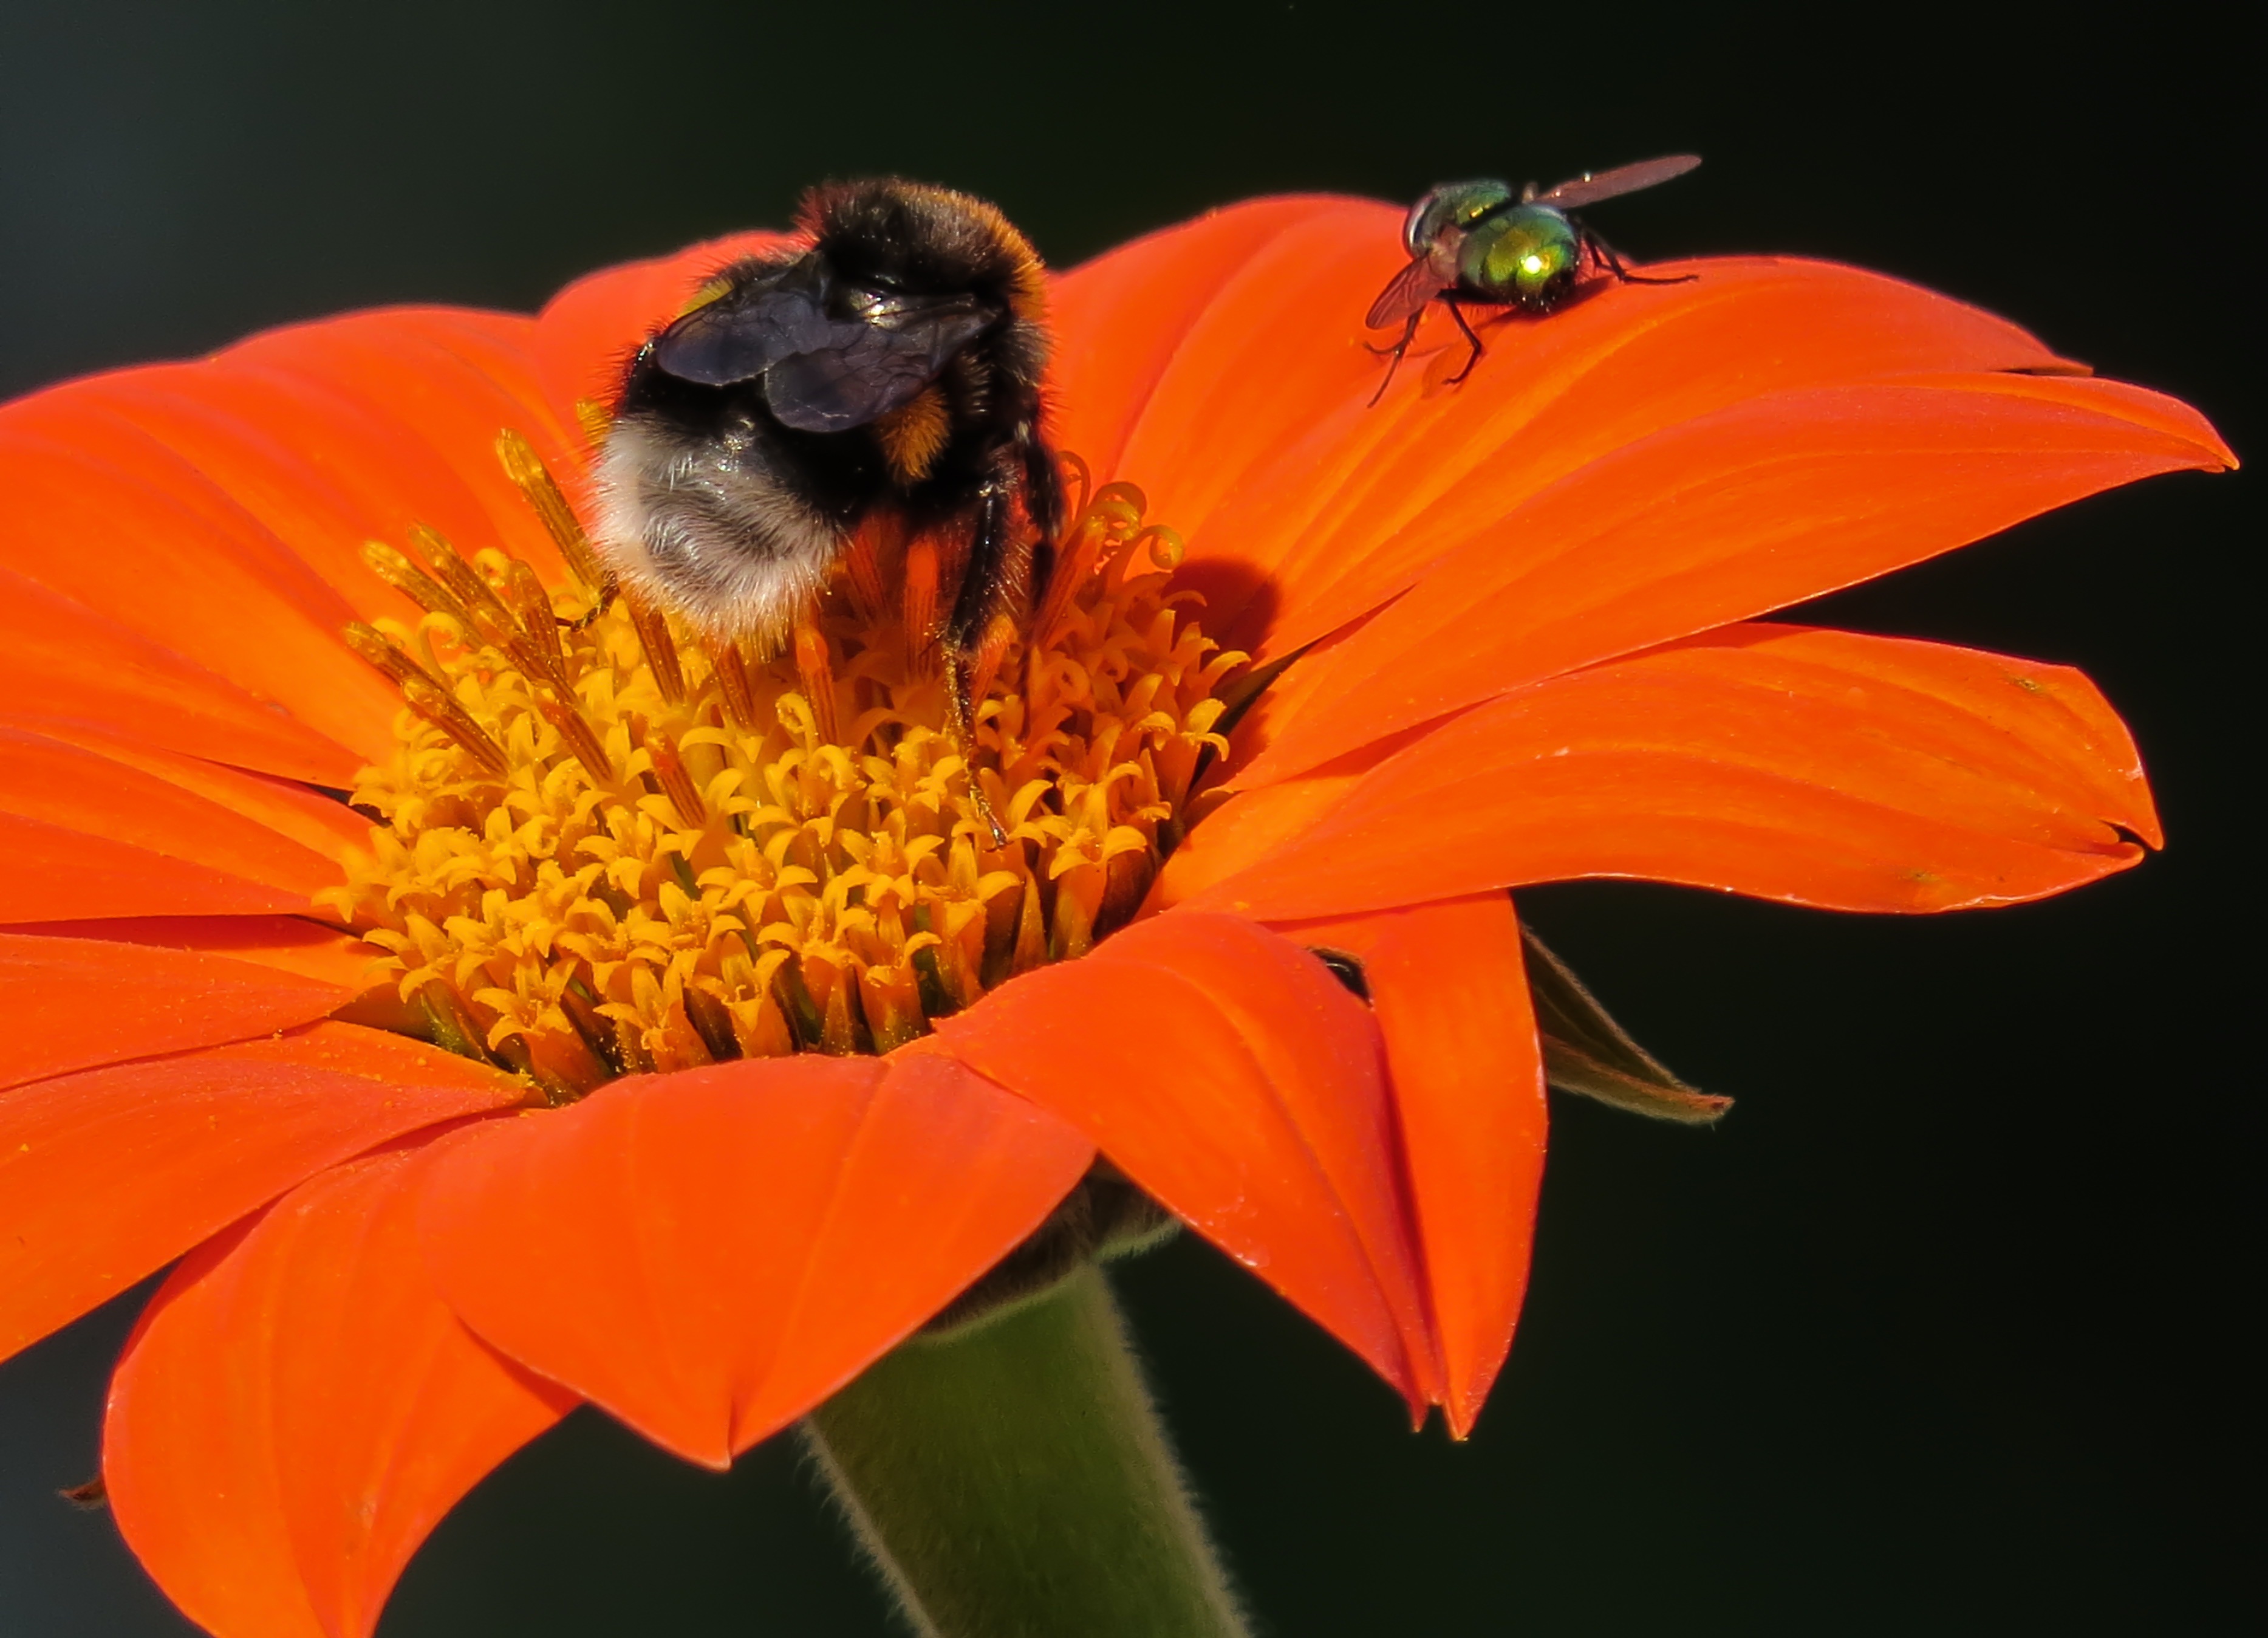
nature, blossom, plant, flower, petal, bloom, fly, pollen, red, insect, yellow, flora, fauna, invertebrate, close up, bee, bumblebee, hummel, nectar, macro photography, flowering plant, honey bee, daisy family, pollinator, land plant, membrane winged insect